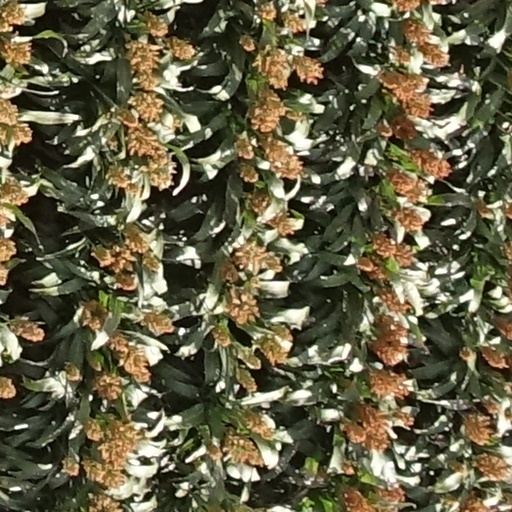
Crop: sorghum